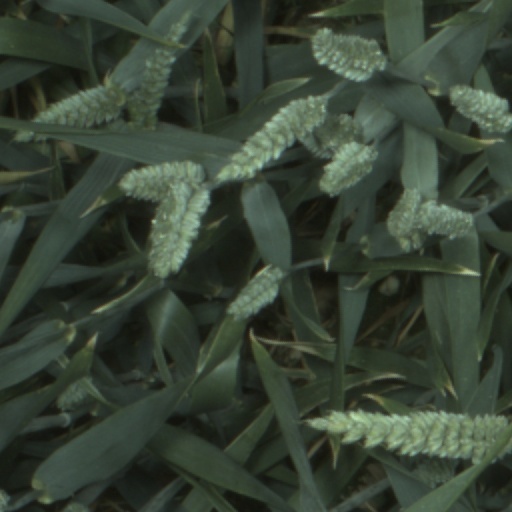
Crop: wheat